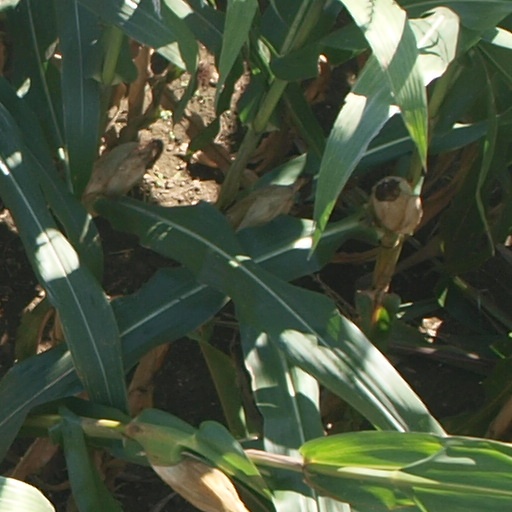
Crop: maize; corn